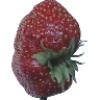
Label: Strawberry Wedge 1